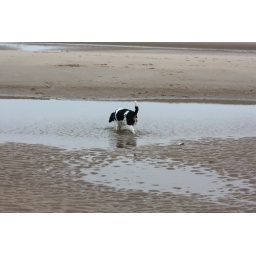
A day on the Freshfields near Liverpool with our inlaws, their dog Jas and our spaniel (Maggie) and pug (Parker).